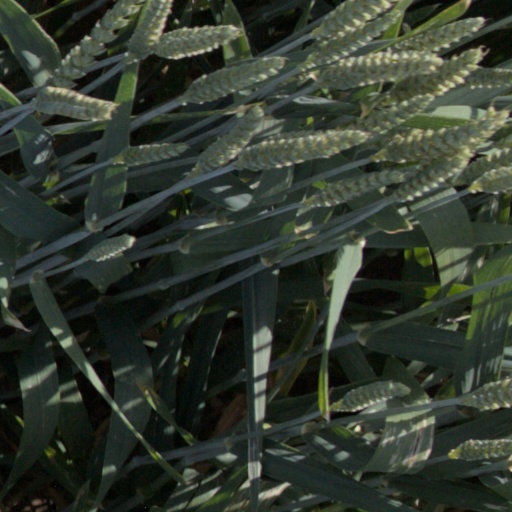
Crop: wheat